John C. Bell House

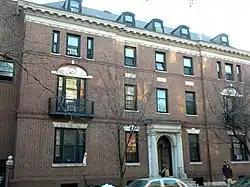

The John C. Bell House is an historic American house that is located at 229 South 22nd Street in the Rittenhouse Square neighborhood of Philadelphia, Pennsylvania.